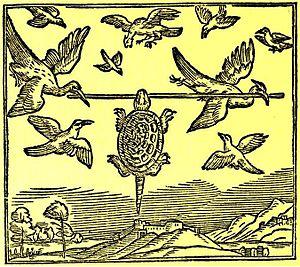
La Tortue et les oiseaux est une ancienne fable populaire, dont on peut trouver les premières versions en Inde et en Grèce. Il en existe également des variantes africaines. Les morales à en tirer sont variables et dépendent du contexte dans lequel elles sont racontées.